Horses in Slovenia

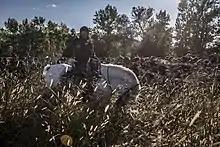
Slovenian mounted police escorting refugees to the country's border

The historical existence of equestrian activities on Slovenian territory implies the presence of numerous related services, such as veterinary medicine, equine nutrition, horse management education, agricultural usage of horses, equestrian sports sector, leisure riding, equine-assisted therapy, and various state and non-state institutions linked to riding and horses.